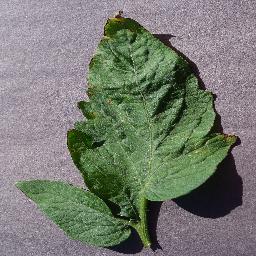
Label: Tomato___Target_Spot